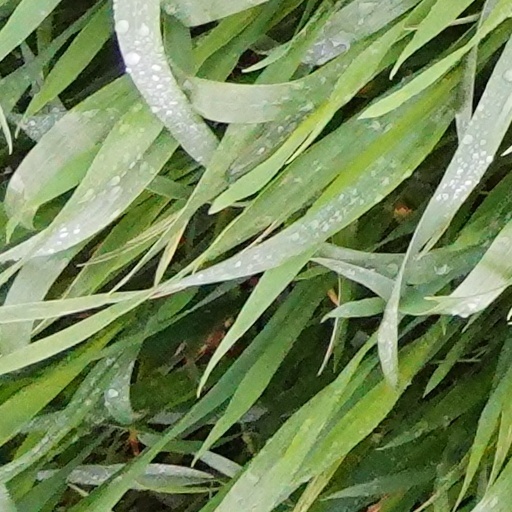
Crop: wheat